Classical theism

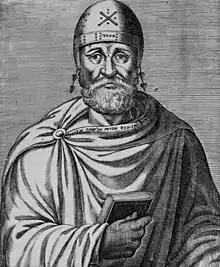
Philo of Alexandria introduced classical theism into Jewish theology.

Classical theism was introduced to Jewish theology before the start of Christianity by Philo of Alexandria. However, in Judaism, classical theism is most closely associated with the works of medieval Jewish philosophers such as Maimonides. In his "Guide for the Perplexed", Maimonides argues for a conception of God that is fundamentally aligned with classical theistic principles, particularly divine simplicity, immutability, and omnipotence. Maimonides was deeply influenced by Aristotelian philosophy and sought to reconcile it with Jewish theology, leading to a vision of God that is transcendent, unknowable in his essence, and yet intimately involved in the governance of the universe.